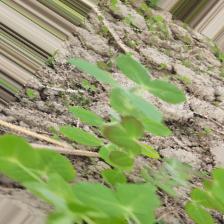
Label: Lentil Rust